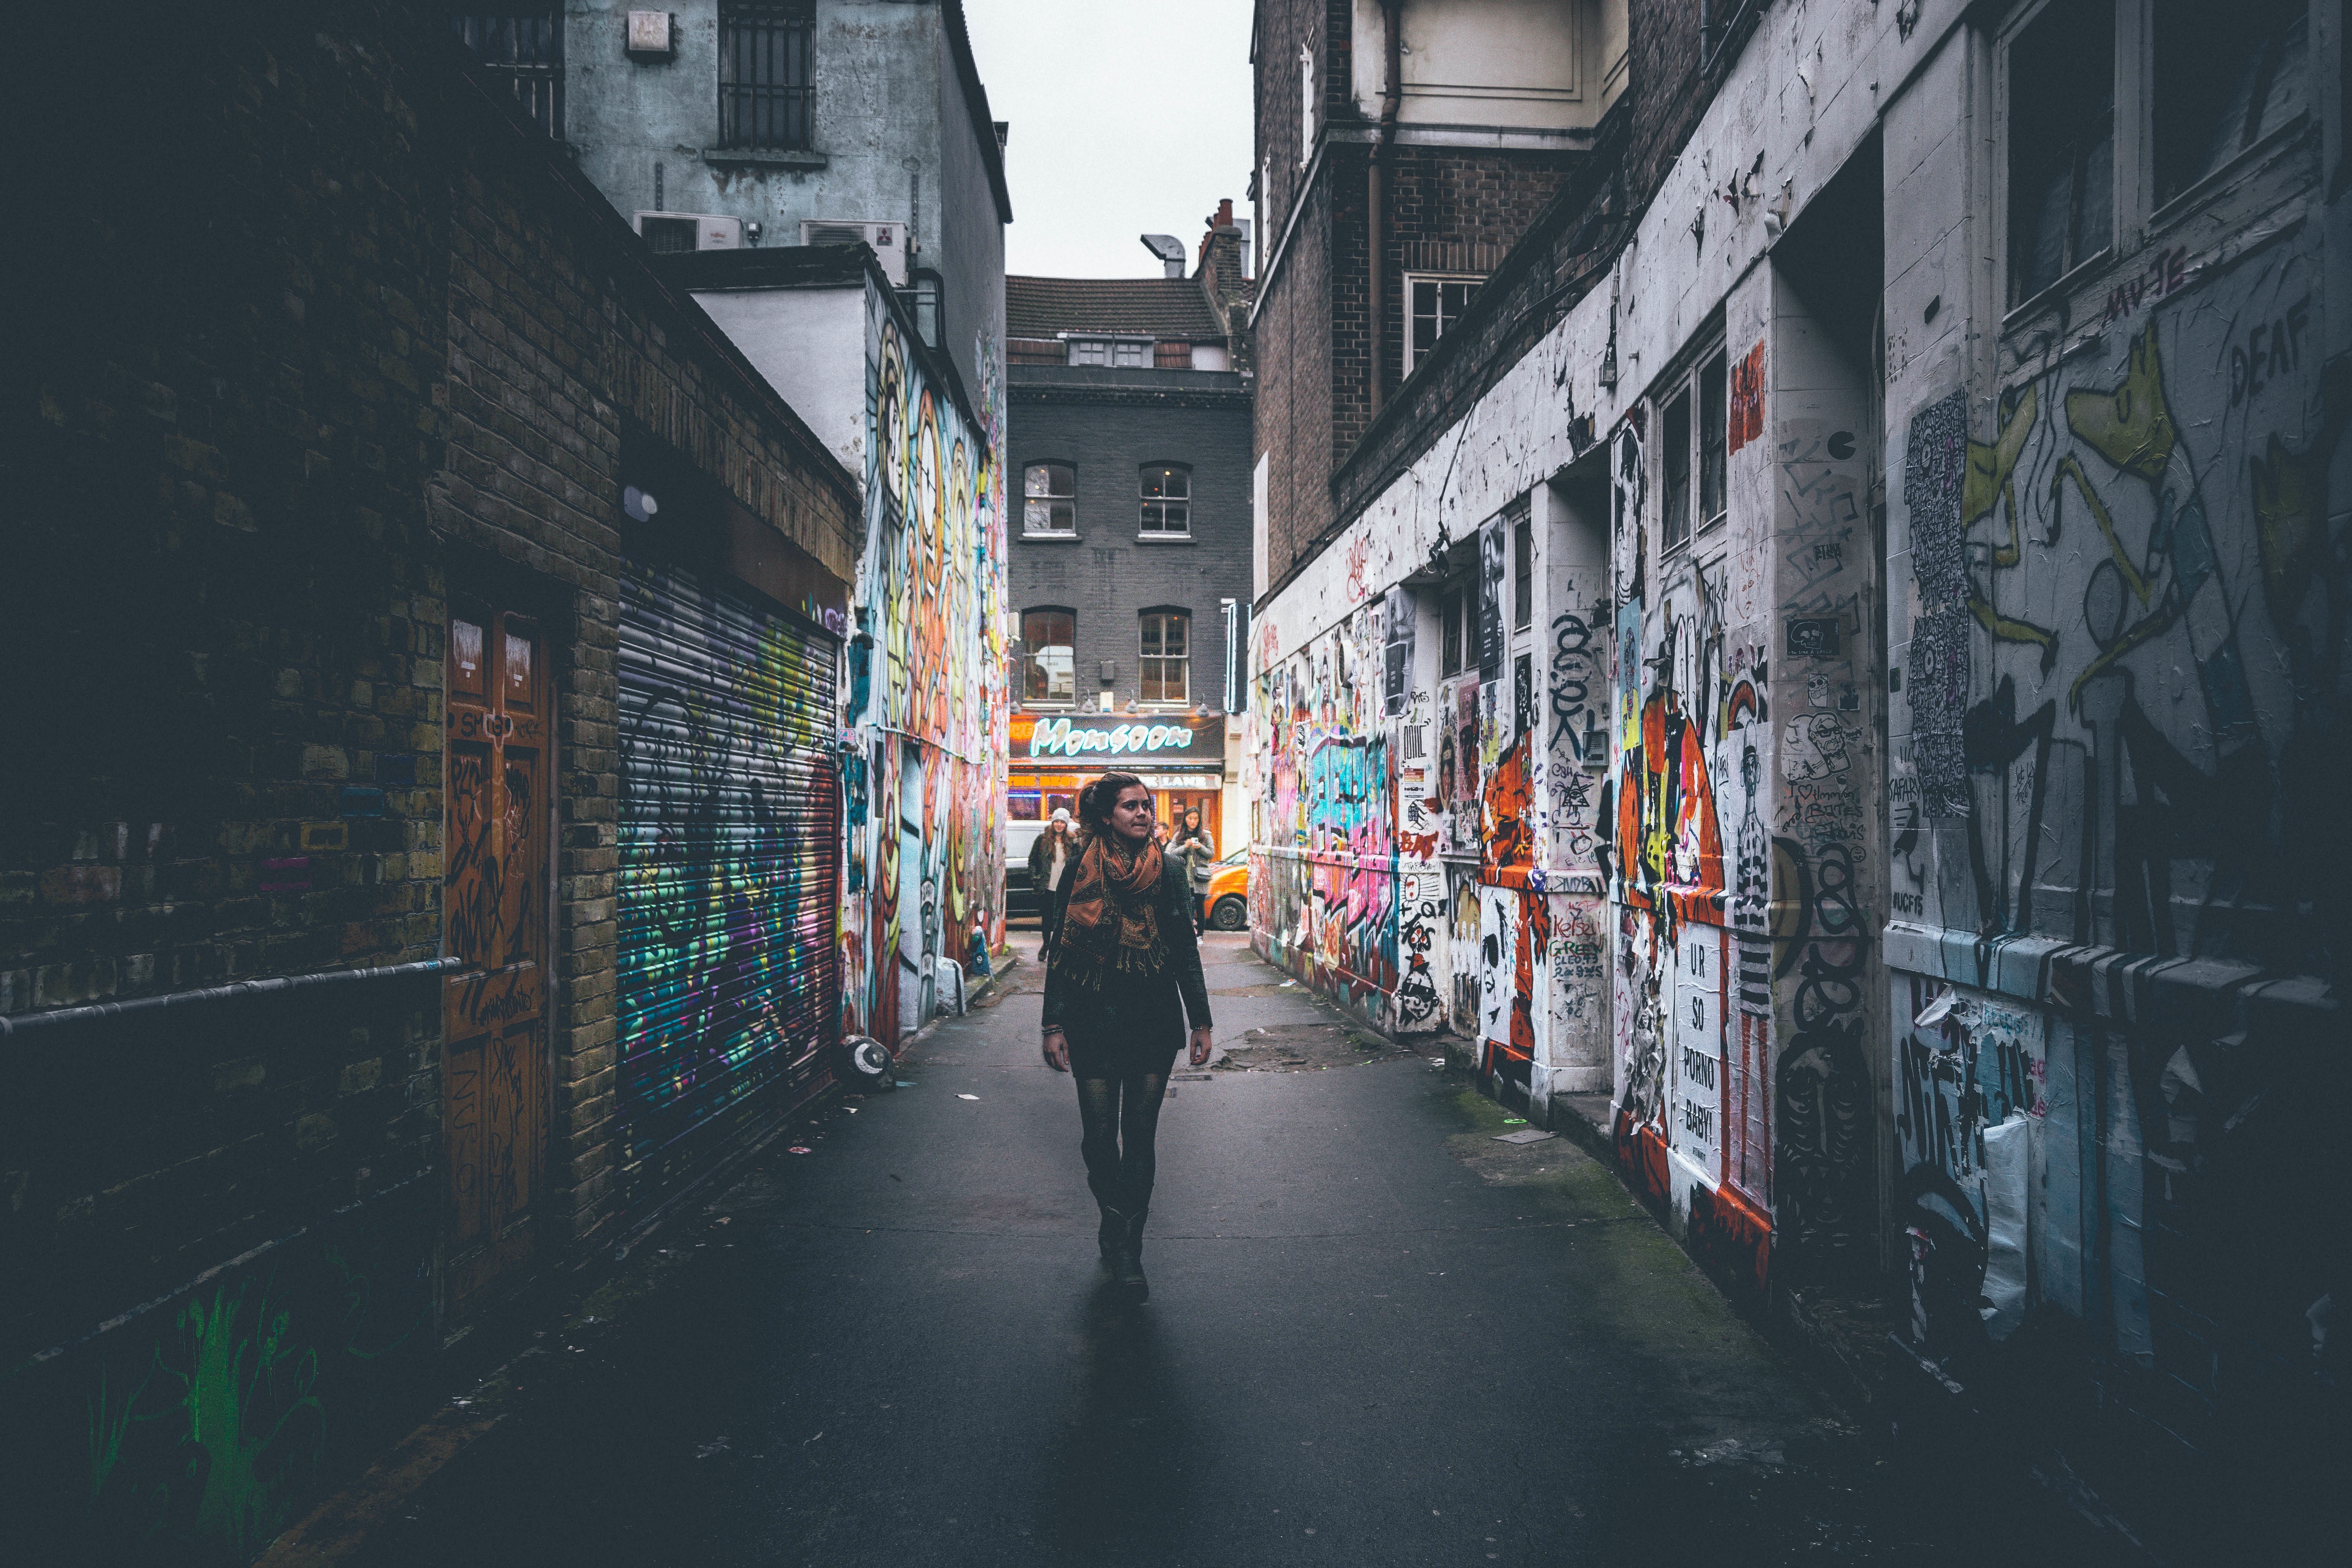
outdoor, walking, girl, woman, road, street, alley, city, urban, cityscape, female, walk, young, color, paint, darkness, alleyway, lane, art, buildings, infrastructure, snapshot, graffitti, metropolis, urban area